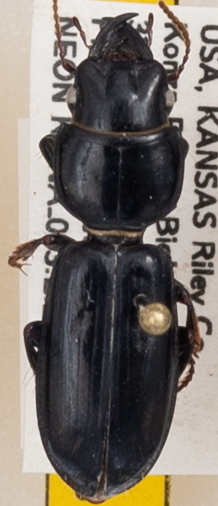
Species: Scarites subterraneus
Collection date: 2019-06-19
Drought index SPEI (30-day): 0.1
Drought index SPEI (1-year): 1.69
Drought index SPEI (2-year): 0.24